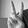
ASL letter: V